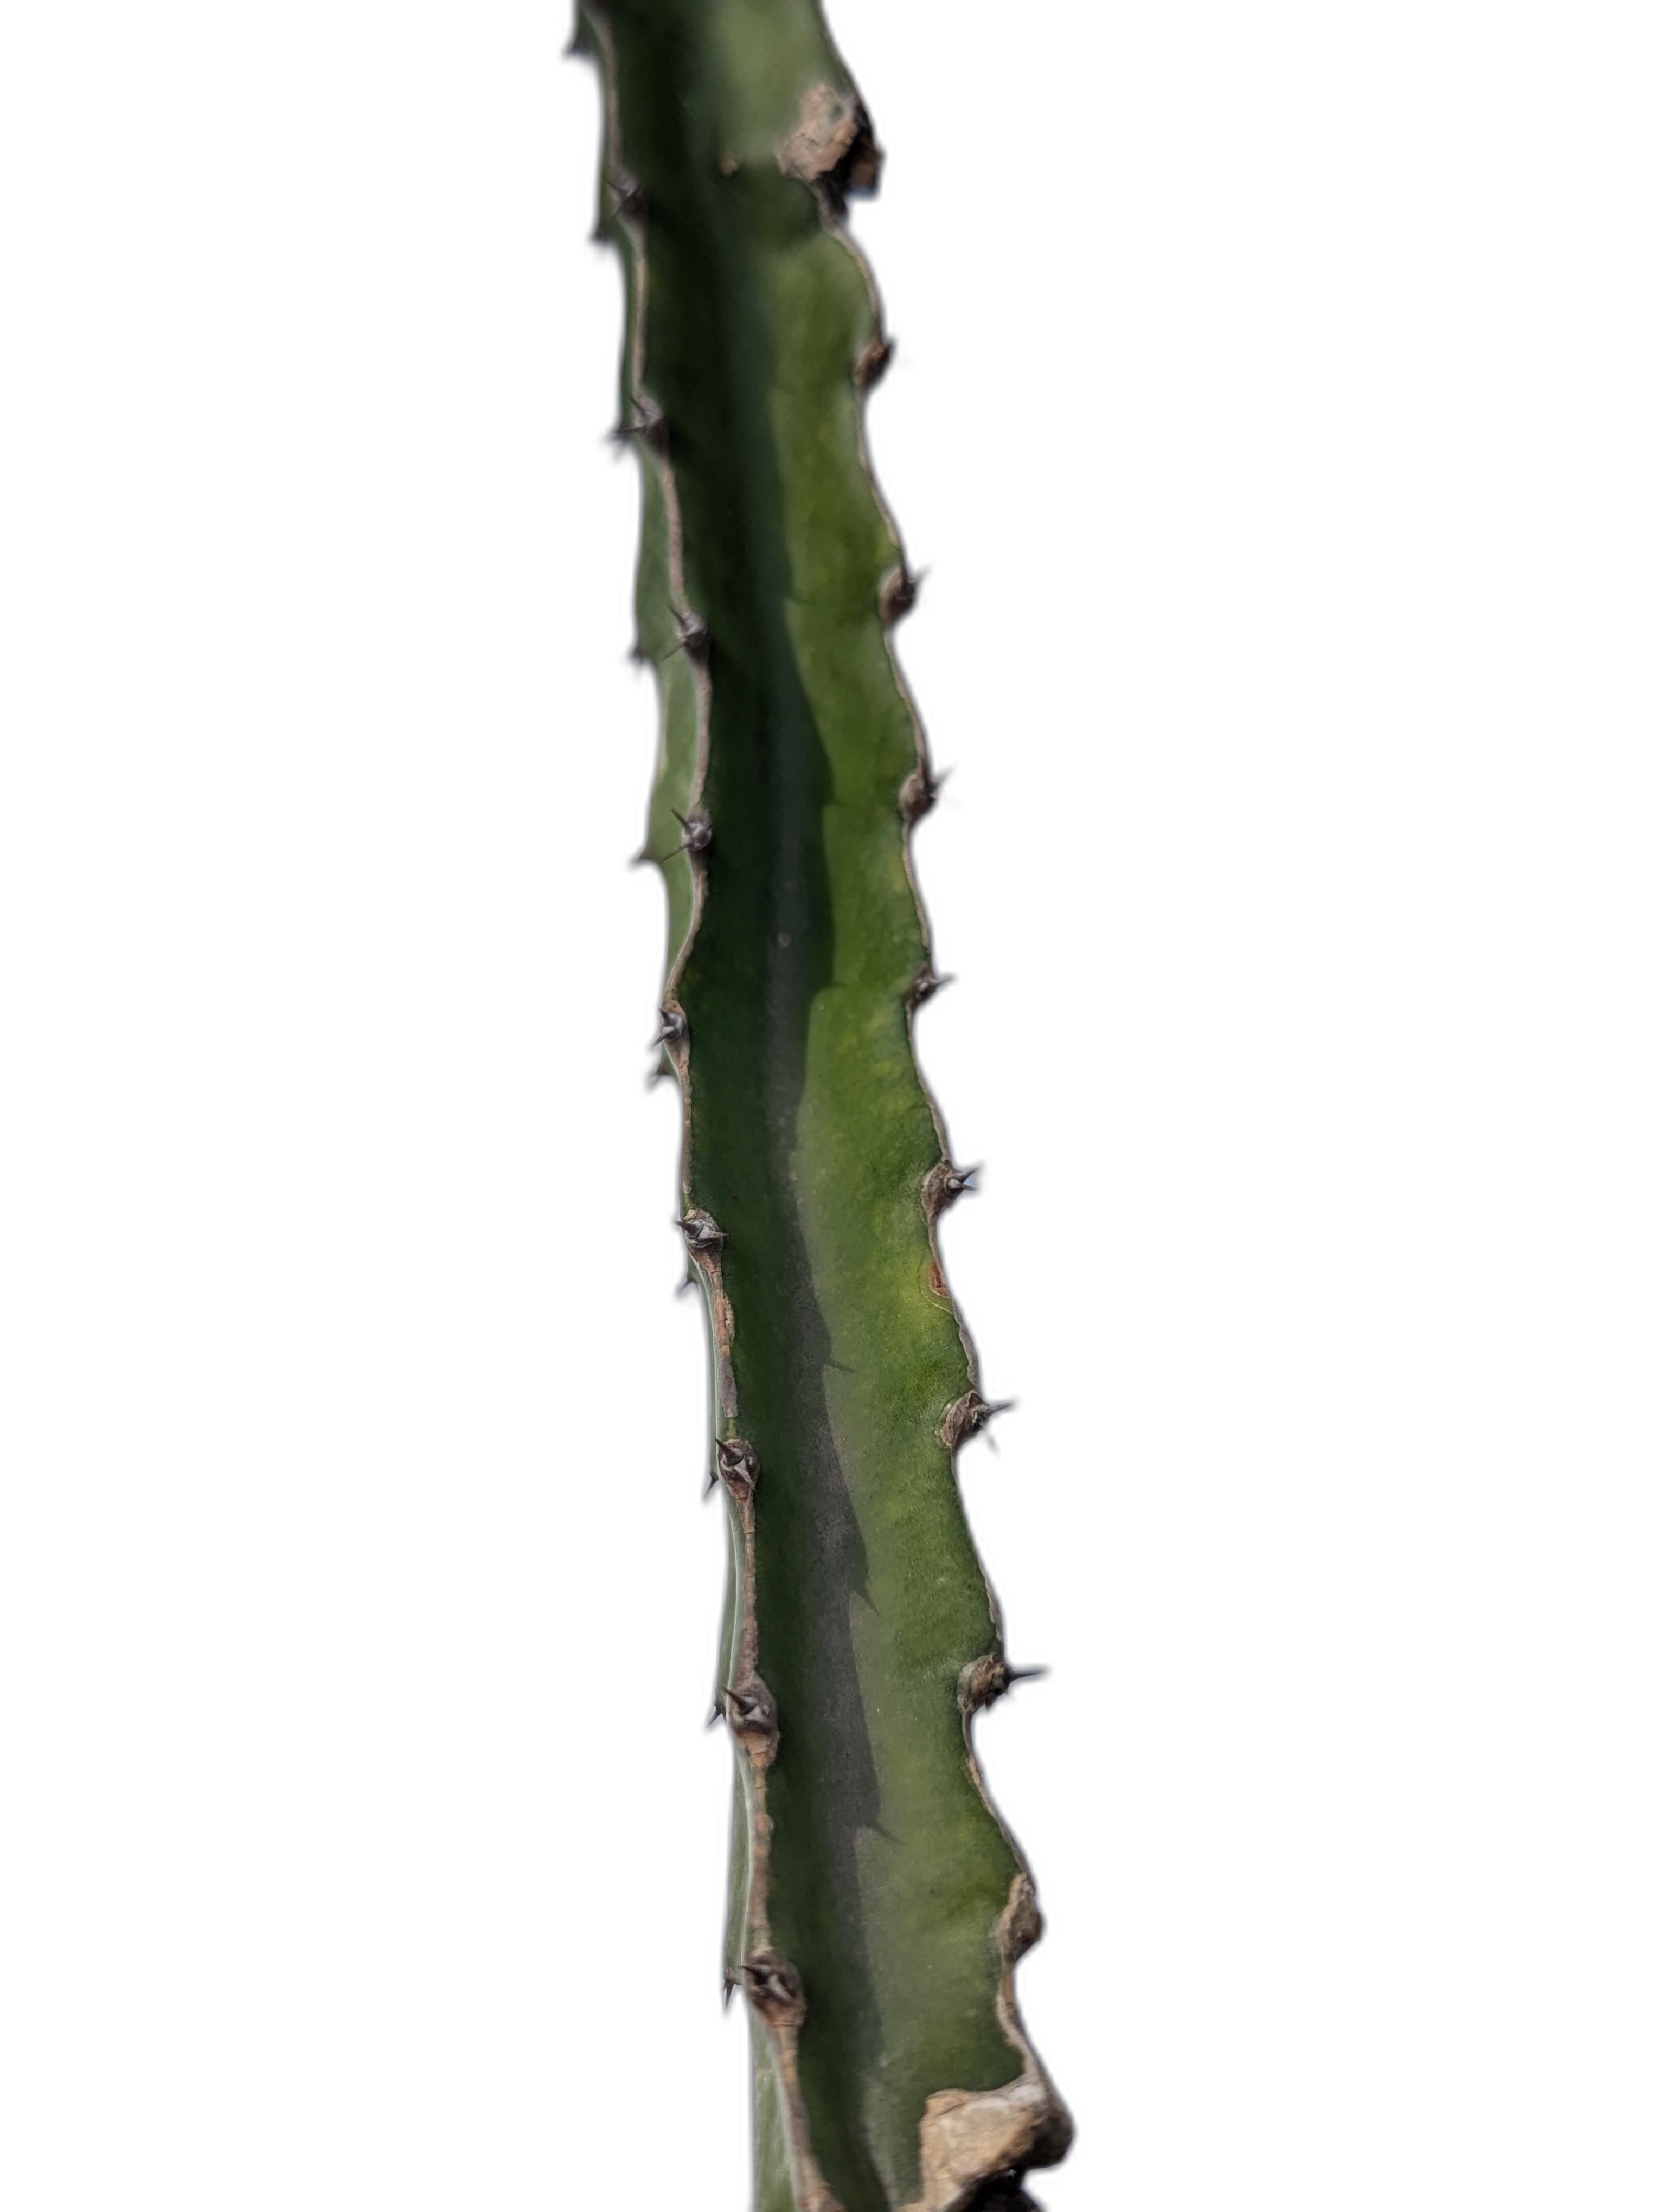
Label: Good leaf